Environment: real
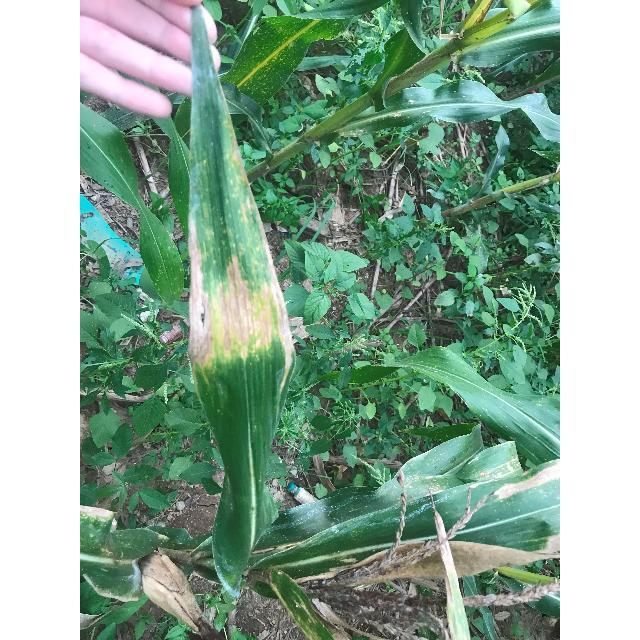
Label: nitrogen_deficiency